Hillel Day School

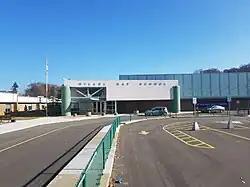

Hillel Day School, named after the Jewish religious leader, sage and scholar Hillel, is an independent Pre-K – 8 Jewish day school in Farmington Hills, Michigan, a city in the Detroit metropolitan area. Founded in 1958, it became the first non-Orthodox Jewish school in Michigan. It provides both secular and Judaic studies instruction for students from preschool through eighth grade.